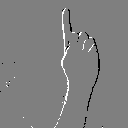
ASL letter: z